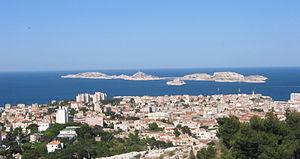
Les îles du Frioul constituent un archipel situé à environ 2,7 km au large du quartier d'Endoume, à Marseille. Il est composé de quatre îles, l'ensemble atteignant 200 ha. Les Îles représentent un des 111 quartiers de Marseille rattaché au 7ᵉ arrondissement.
Jacques Imbert, né le 30 décembre 1929 à Toulouse et mort le 11 novembre 2019 à Aix-en-Provence, dit Jacky Imbert, Jacky le Mat, « le Matou », « le Pacha », « l'Immortel » ou « Ben Hur », est un criminel français. Il est considéré comme un des derniers parrains historiques de Marseille.